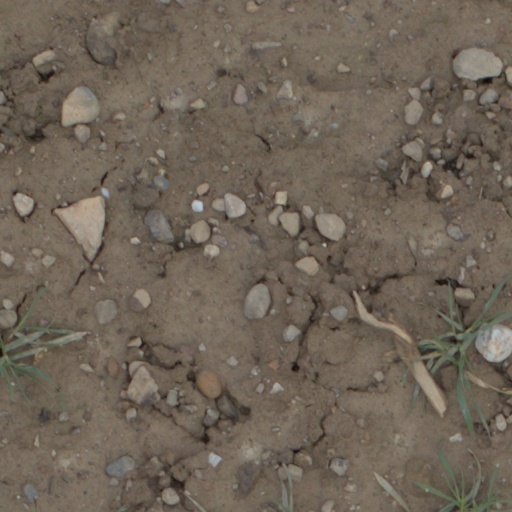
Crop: wheat